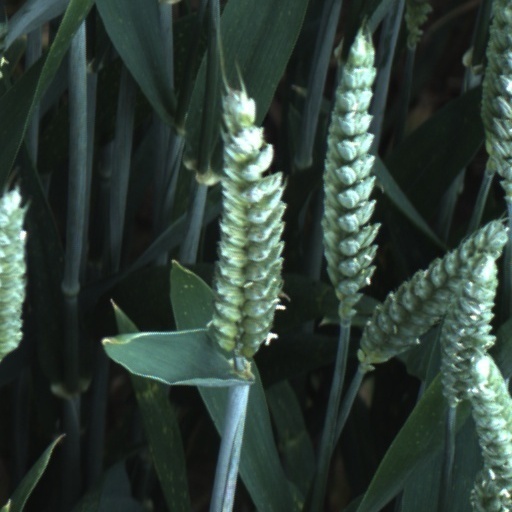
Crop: wheat